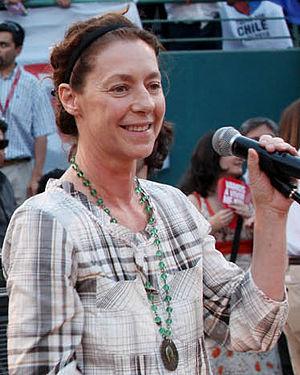
Claudia Di Girólamo est une actrice chilienne.